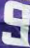
Number: 9